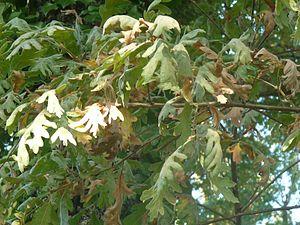
feuilles de chêne tauzin, dans la Double saintongeaise, Sauvignac (16), France
Le Chêne des Pyrénées, chêne tauzin, appelé simplement tauzin, ou encore chêne brosse, ou chêne noir, est une espèce d'arbre monoïque à feuillage caduc de la famille des fagacées.